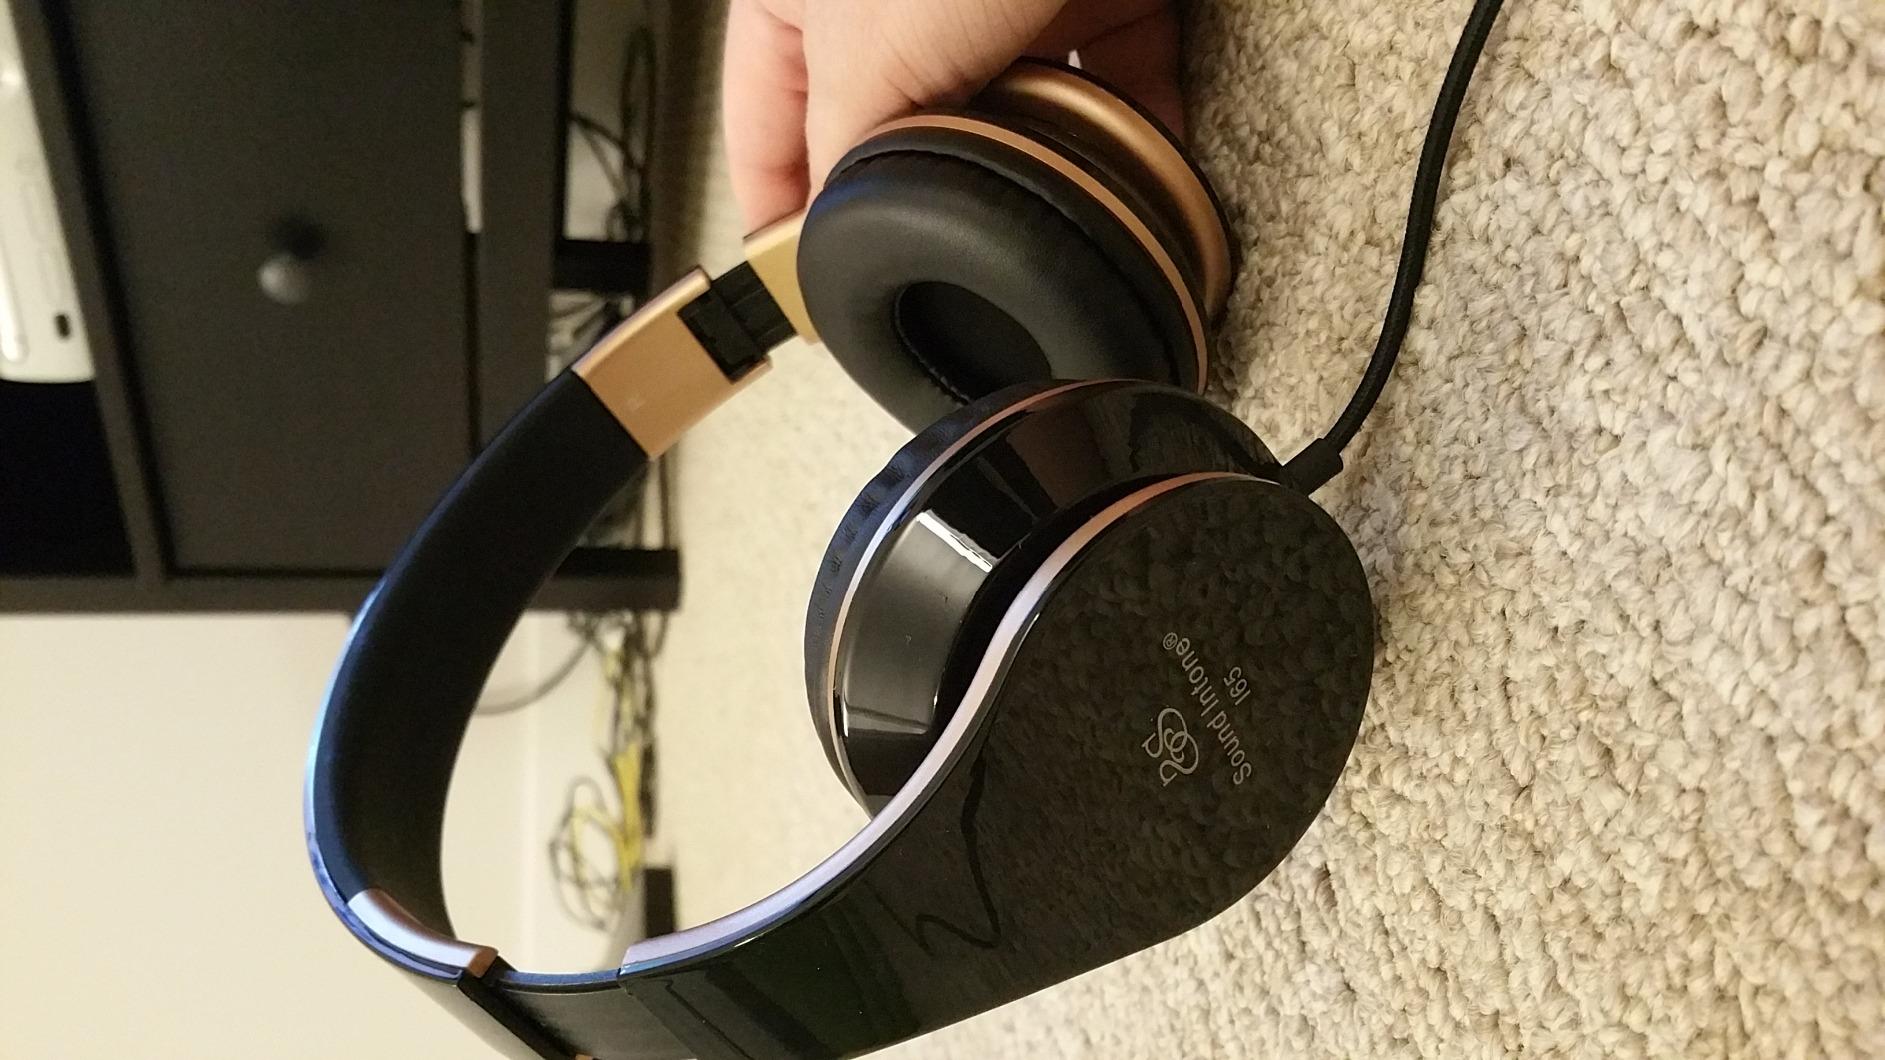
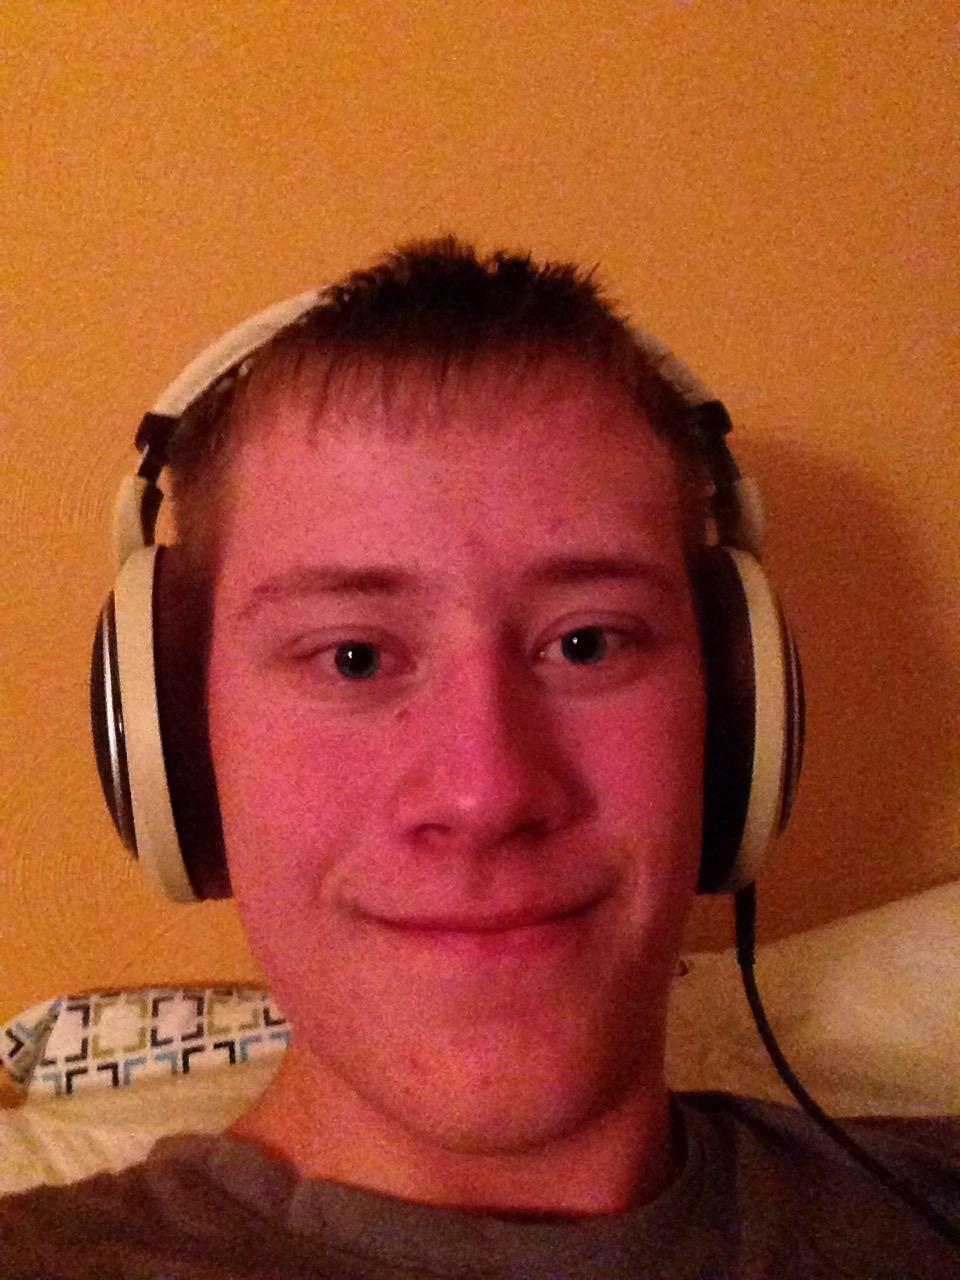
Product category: headphones
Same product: no